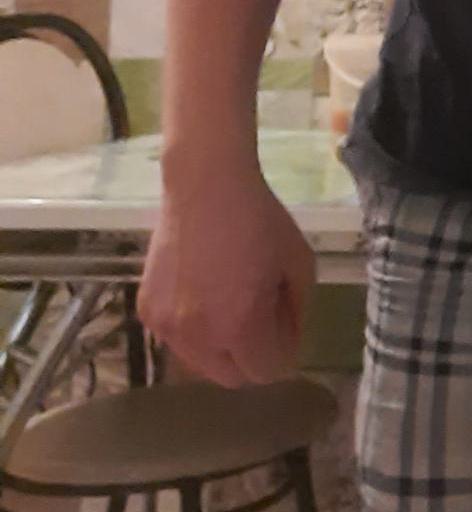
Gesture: no_gesture